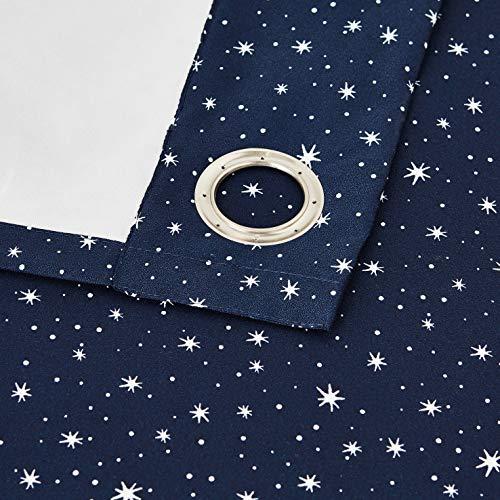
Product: AmazonBasics Kids Room Darkening Blackout Window Curtain Set with Grommets - 42" x 84", Navy Galaxy
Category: Home & Kitchen | Home Décor | Kids' Room Décor | Window Treatments | Curtain Panels
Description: Includes 2 blackout curtain panels of 42" wide x 84" length with 8 top silver grommets 1.65 inner diameter each compatible with up to 1.5" standard curtain rods.
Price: $24.21
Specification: ProductDimensions:11.2x9.2x4.3inches|ItemWeight:3.17pounds|ShippingWeight:3.71pounds(Viewshippingratesandpolicies)|Manufacturer:AmazonBasics|ASIN:B07SDQDRTN|Itemmodelnumber:WP5-002-NG